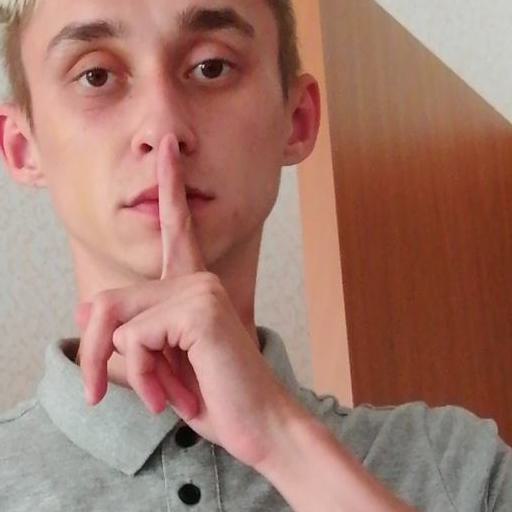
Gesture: mute